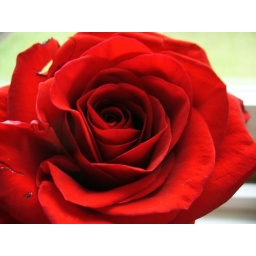
this rose was in the wedding bouquet of my friend, Jenn.